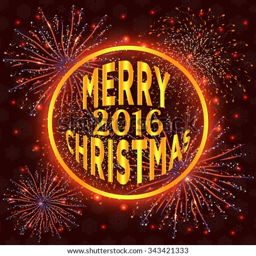
greeting card with beautiful fireworks in the night .